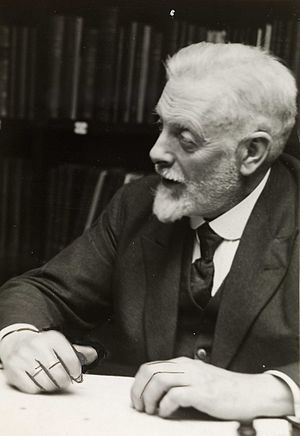
Poul Heegaard
Poul Heegaard var en dansk matematiker, søn af Sophus Heegaard.